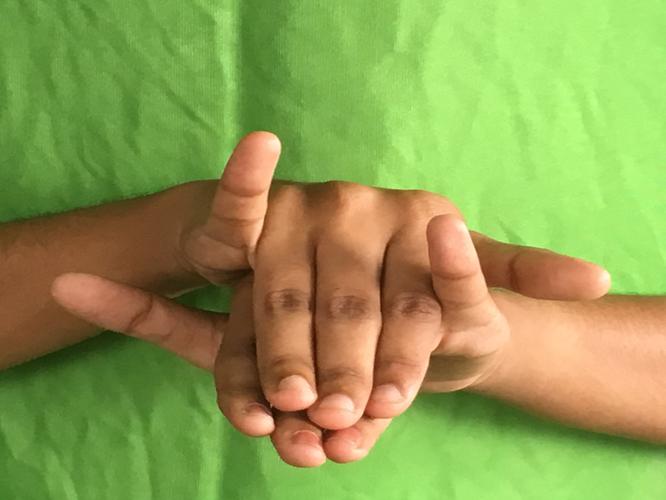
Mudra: Varaha
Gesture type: double_hand